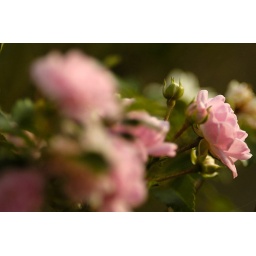
A flower bed at Fairview Park Thursday, October 11, 2007 in Decatur, Ill.